James Madison

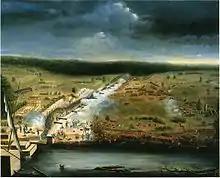
Military action in New Orleans under Madison.

On September 15, 1794, Madison married Dolley Payne Todd, the 26-year-old widow of John Todd, a Quaker farmer who died during a yellow fever epidemic. Earlier that year, Madison and Dolley Todd had been formally introduced at Madison's request by Aaron Burr. Burr had become friends with her when staying at the same Philadelphia boardinghouse. The two quickly became romantically engaged and prepared for a wedding that summer, but Todd suffered recurring illnesses because of her exposure to yellow fever in Philadelphia. They eventually traveled to Harewood in Virginia for their wedding. Only a few close family members attended, and Winchester reverend Alexander Balmain presided. Dolley became a renowned figure in Washington, D.C., and excelled at hosting. She subsequently helped to establish the modern image of the first lady of the United States as an individual who has a leading role in the social affairs of the nation.